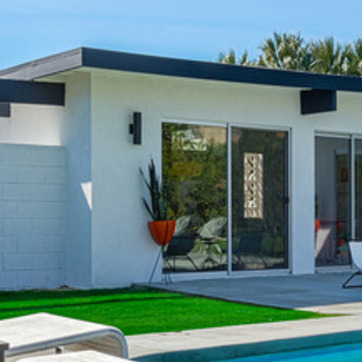
Material: glass